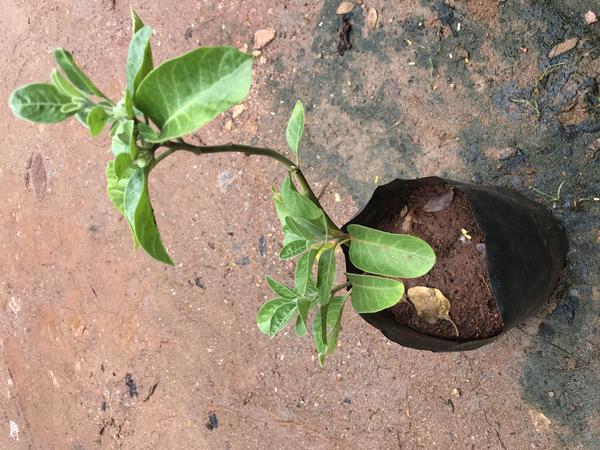
Plant: Ashwagandha